Bavarian railway signals

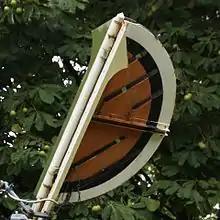
The disc of the Bavarian distant signal in the clear ("Fahrt frei erwarten") aspect

In the territory covered by the old Bavarian state railways and even after the introduction of standardisation by the Reichsbahn, the Bavarian distant signal continued to be widely used until the mid-1960s.